The Model (film)

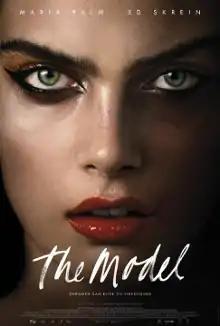
Theatrical release poster

The Model is a 2016 Danish psychological thriller film directed by Mads Matthiesen and written by Matthiesen, Martin Zandvliet and Anders August. The film stars Maria Palm and Ed Skrein.